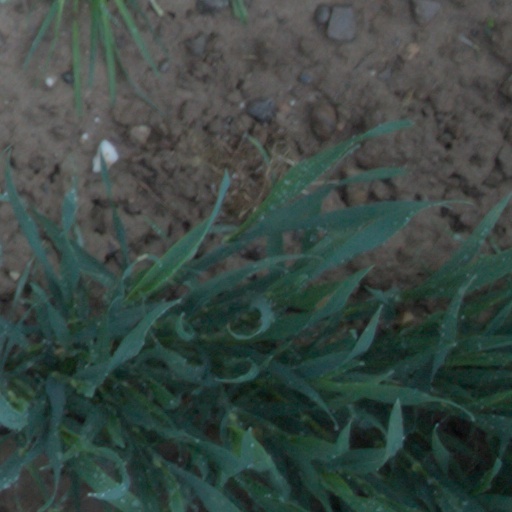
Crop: wheat